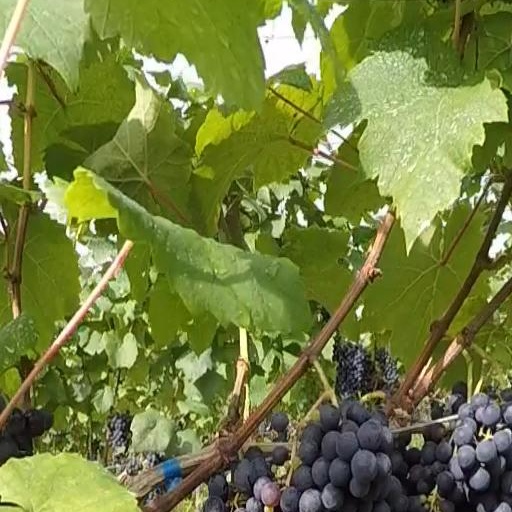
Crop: grape